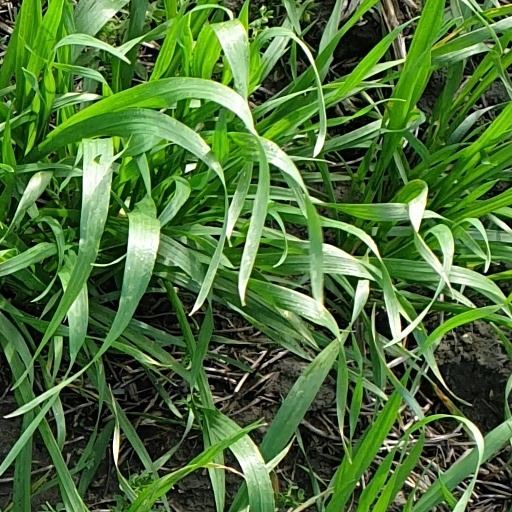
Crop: wheat